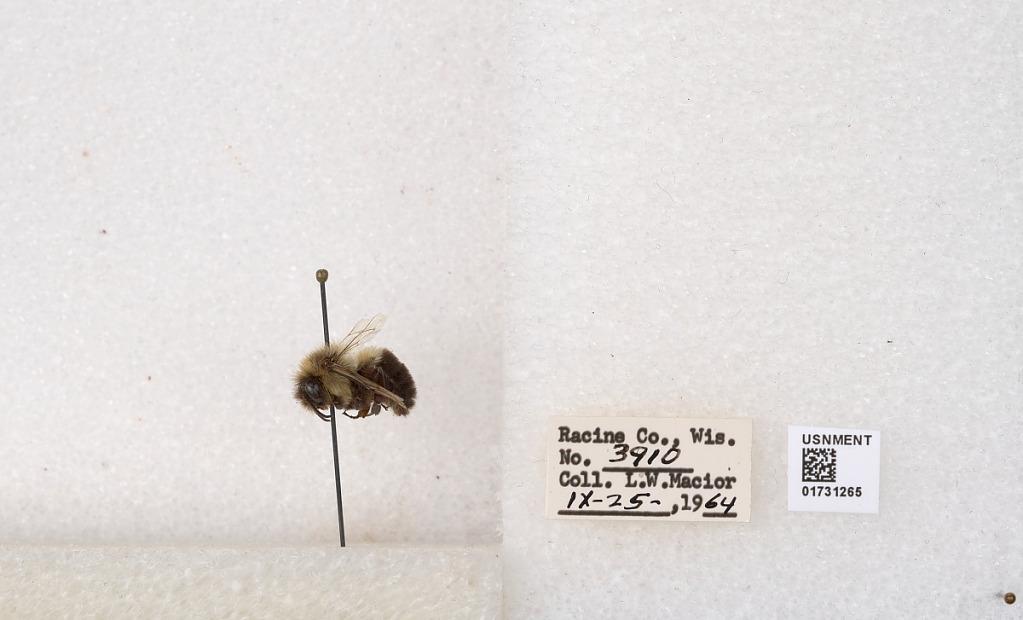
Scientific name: Bombus impatiens Cresson
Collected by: L. Macior
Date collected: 1964-9-25
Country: United States
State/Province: Wisconsin
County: Racine
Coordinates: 42.7299, -87.8123